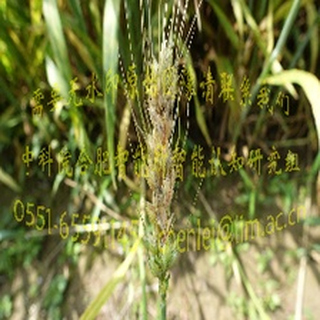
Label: wheat_fusarium_head_blight